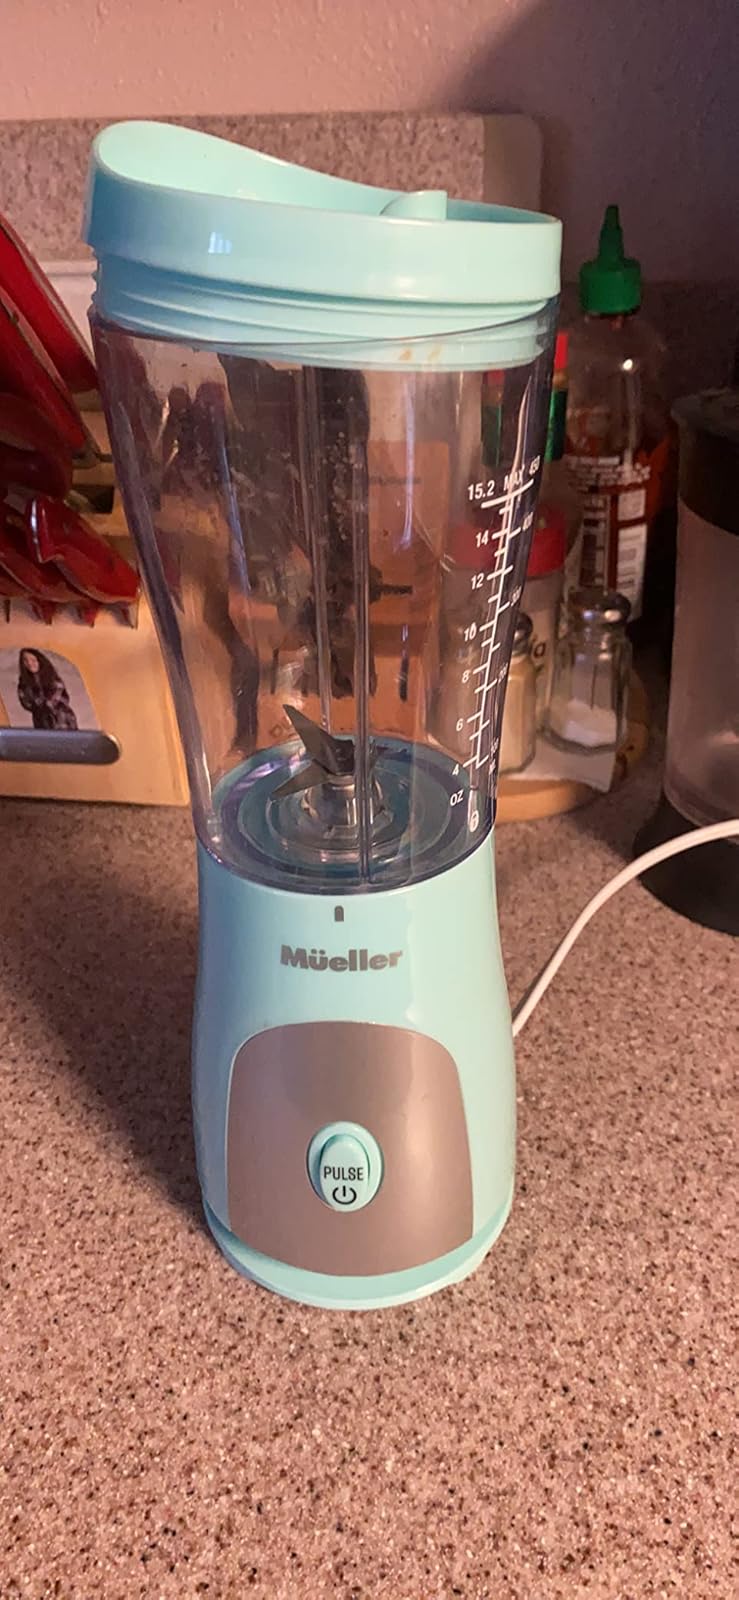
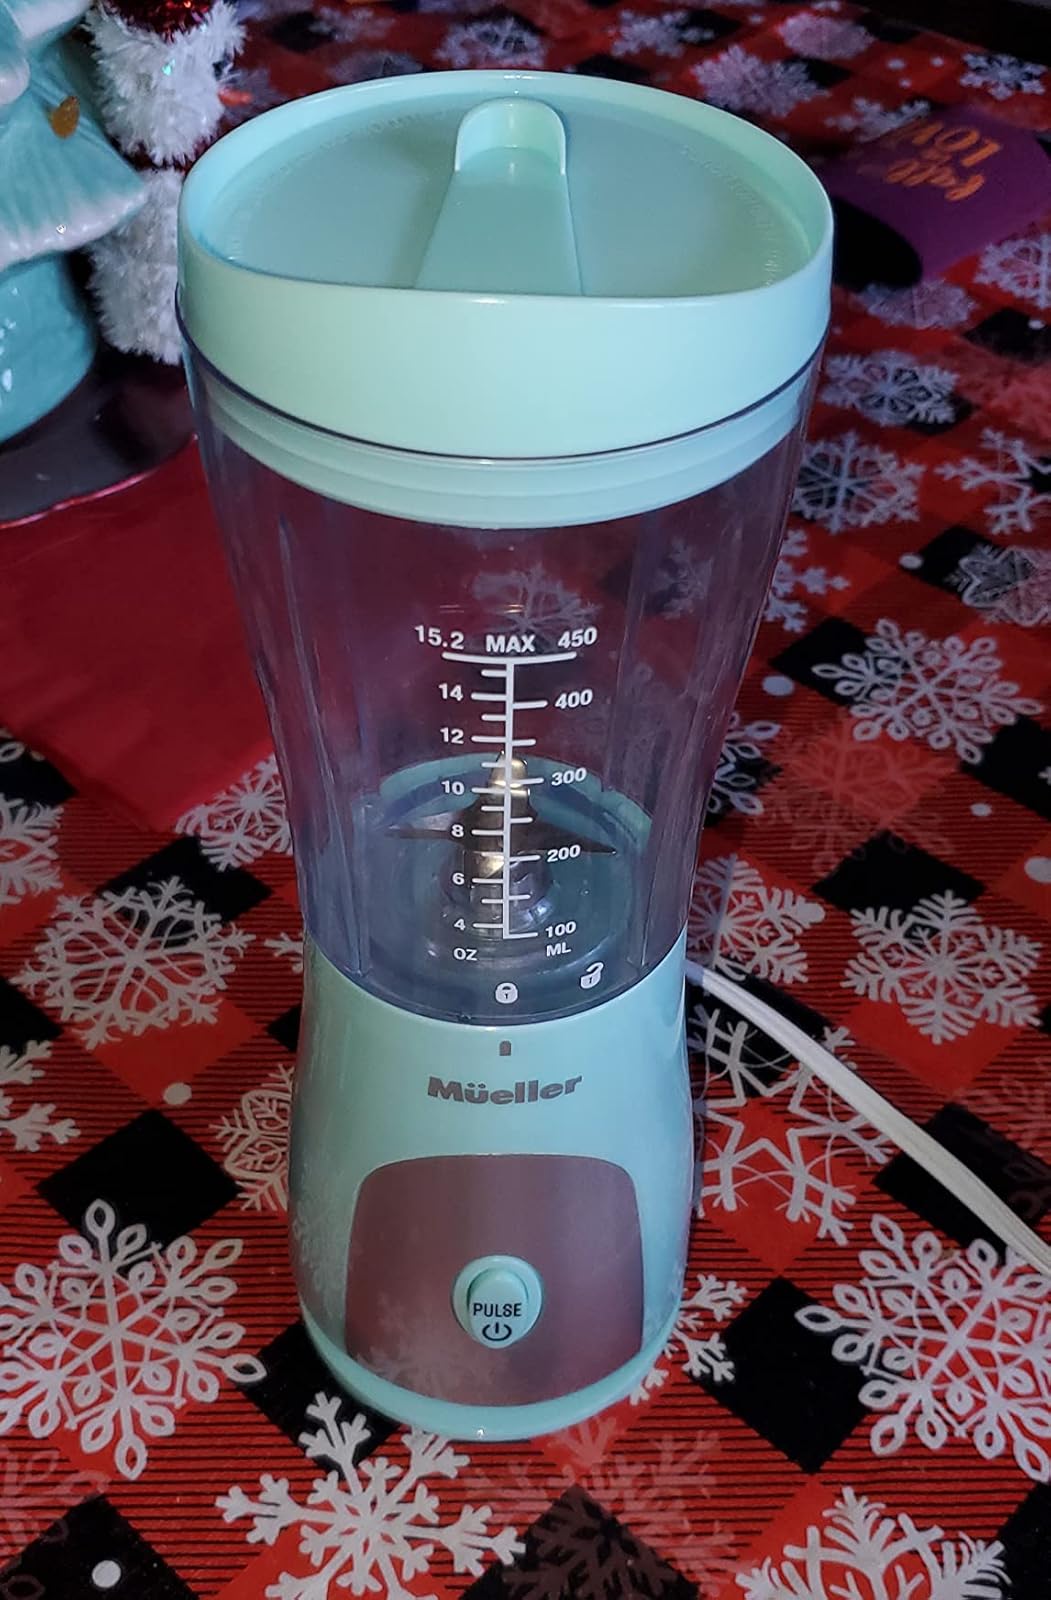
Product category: items_blender
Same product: yes